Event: Ecuador Earthquake
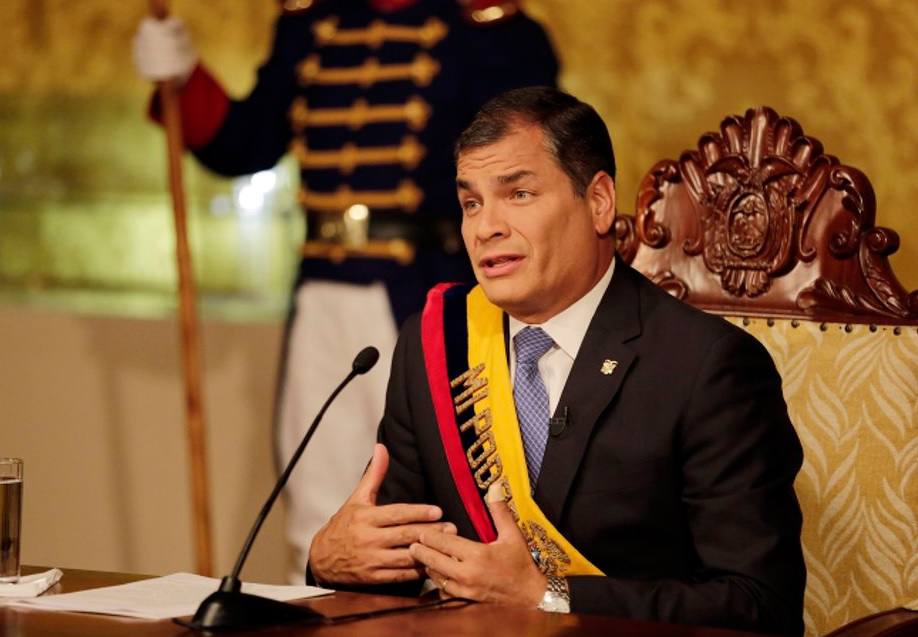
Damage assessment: no_damage